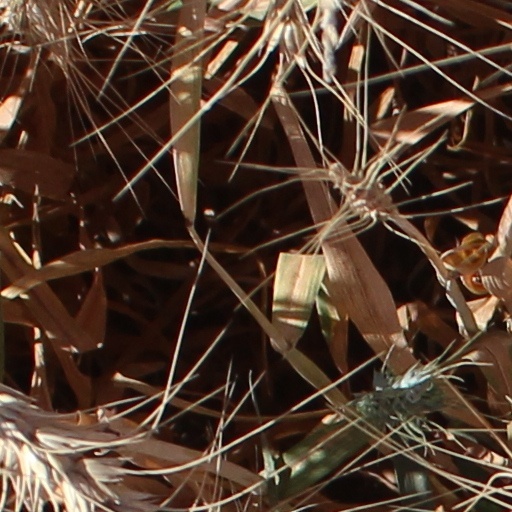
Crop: wheat